Liman, Novi Sad

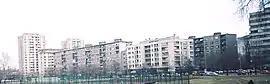
Liman II, Tsar Lazar Boulevard

Construction of new multi-storey buildings of Liman began in the early 1960s, and the settlement continued to be built in several stages chronologically (Liman 2, Liman 3, Liman 4).